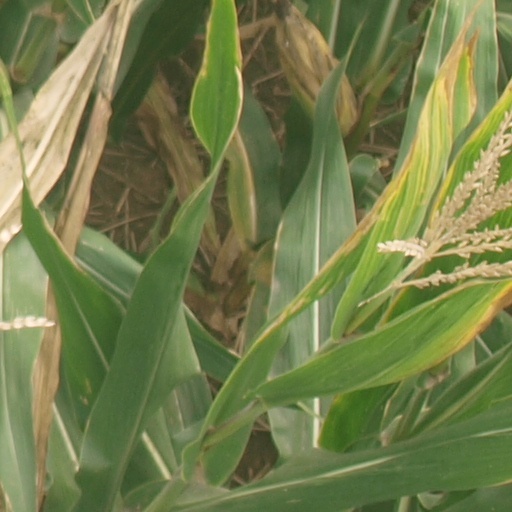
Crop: maize; corn